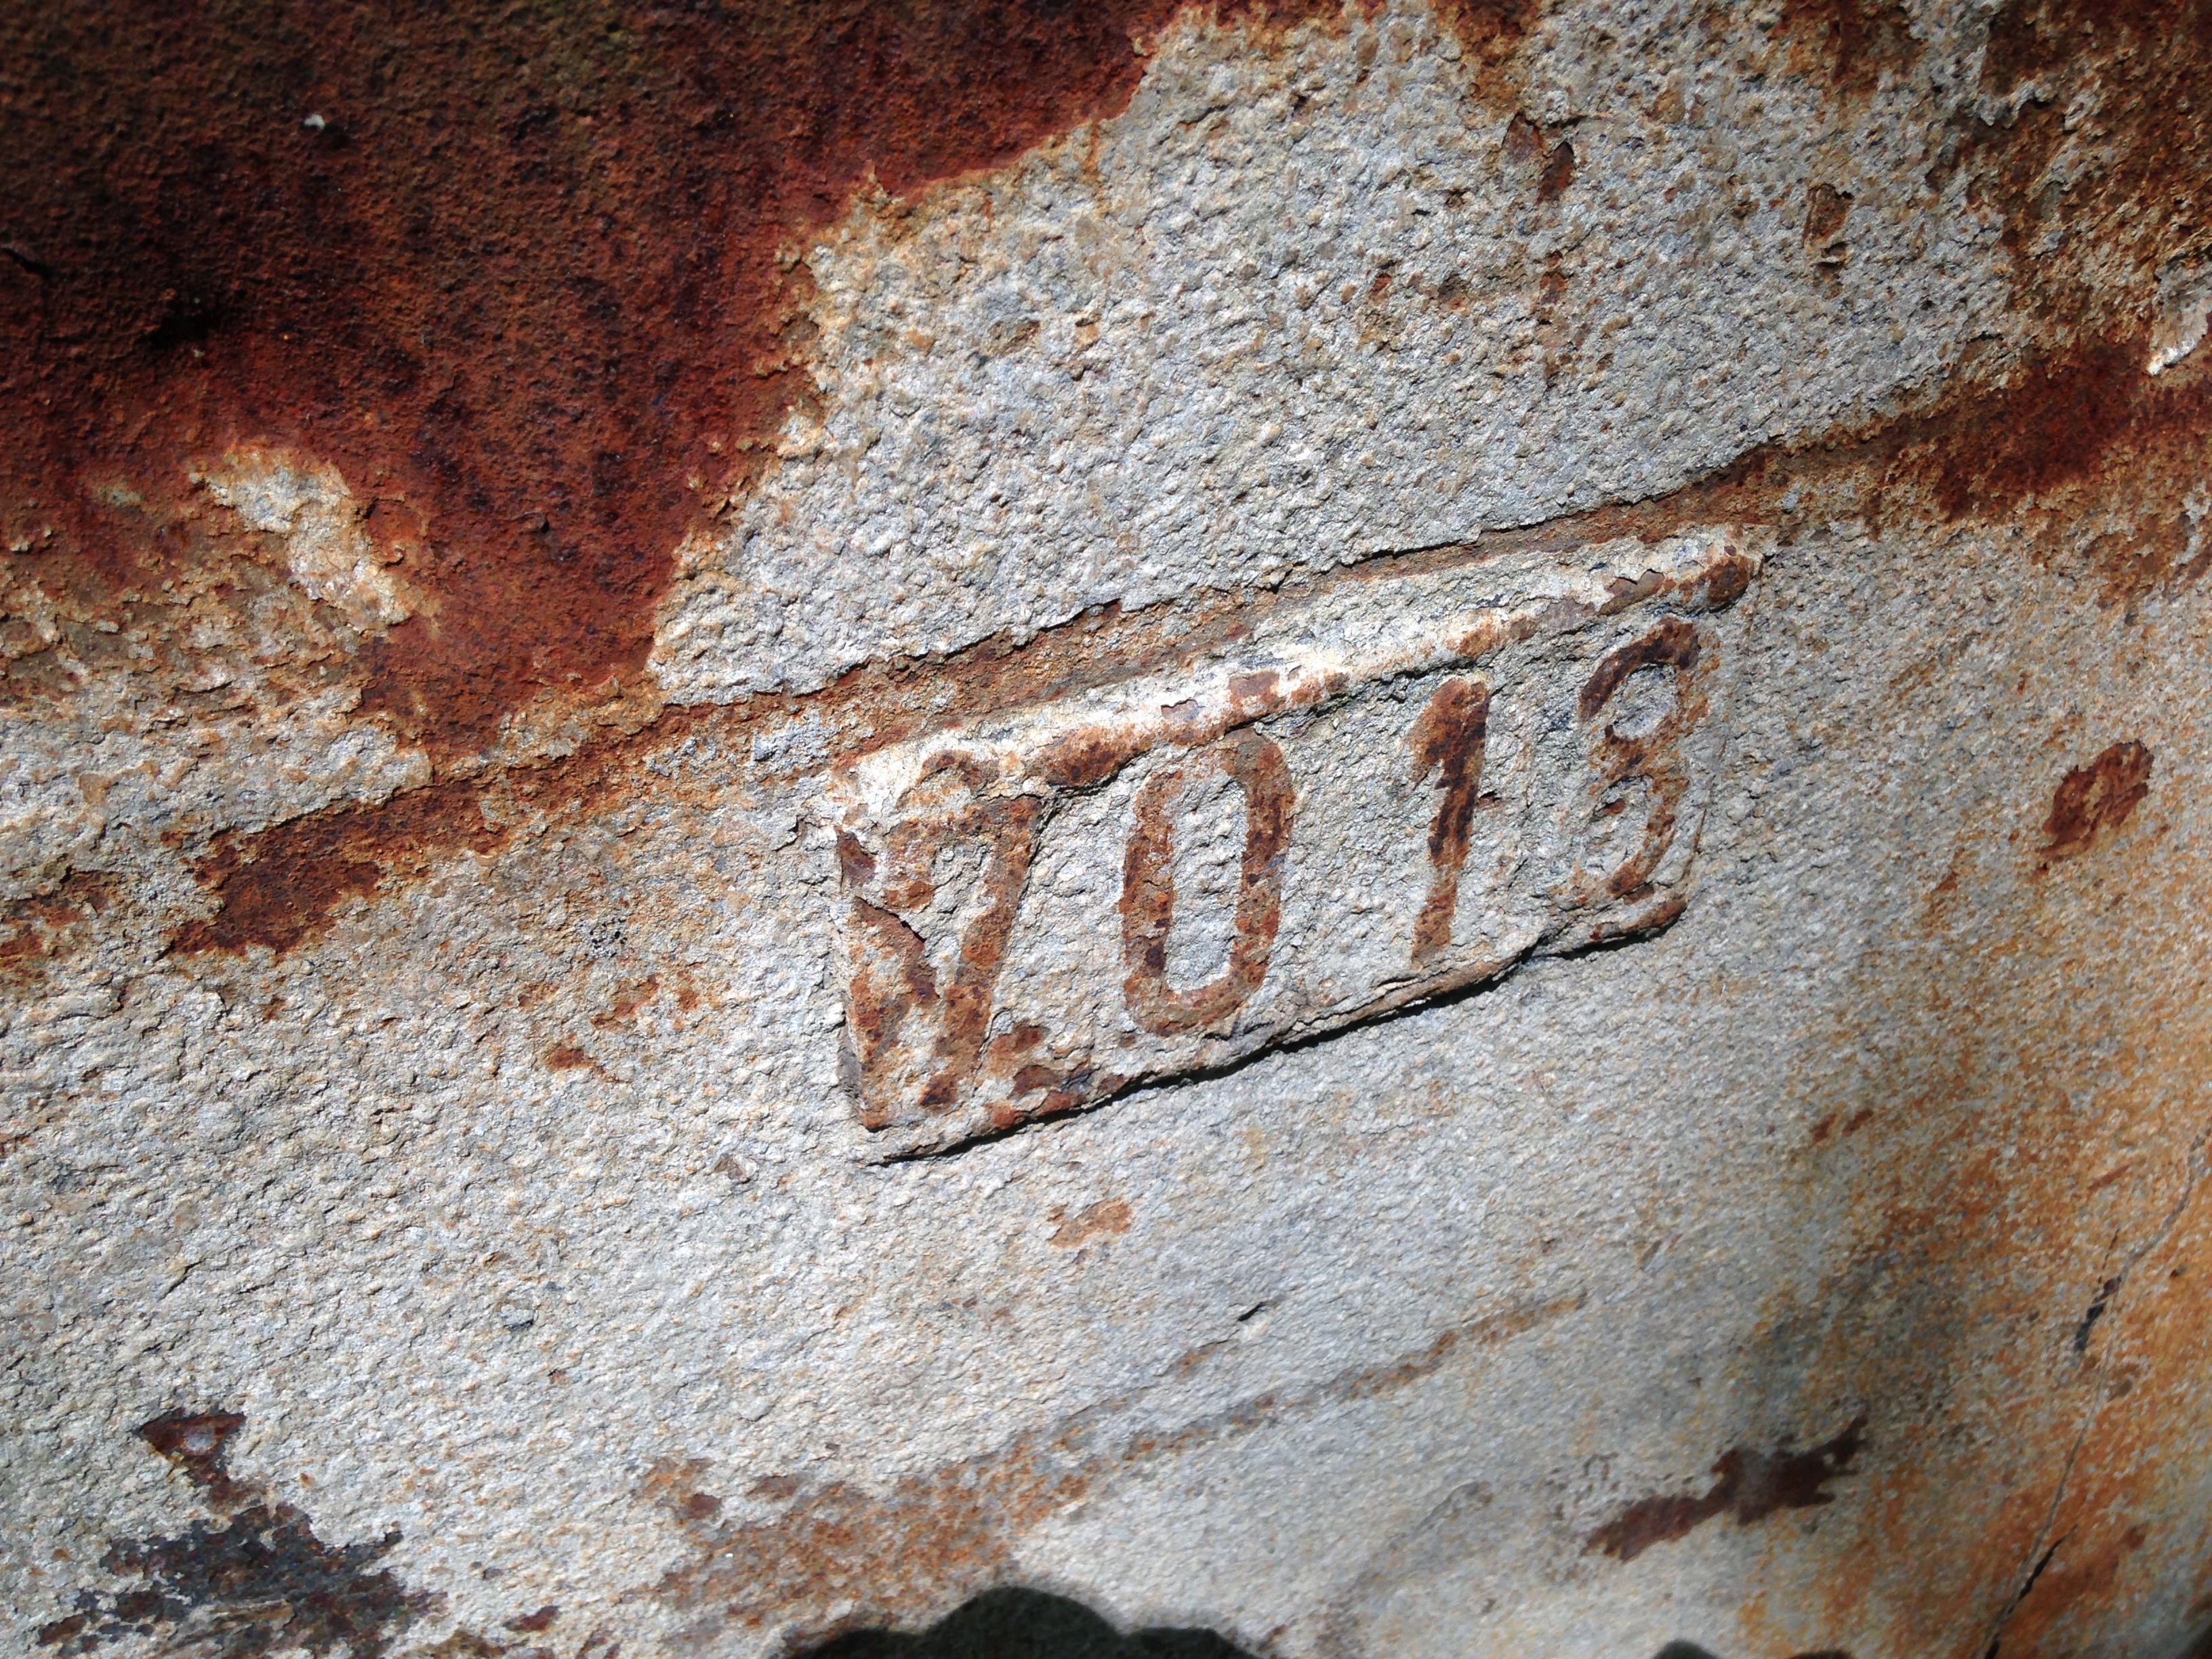
rock, wood, texture, number, wall, metal, soil, industry, decay, brick, material, geology, lore, ruhr area, north rhine westphalia, ancient history, dorsten